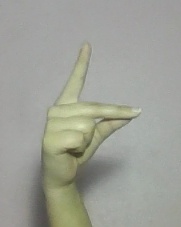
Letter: ta